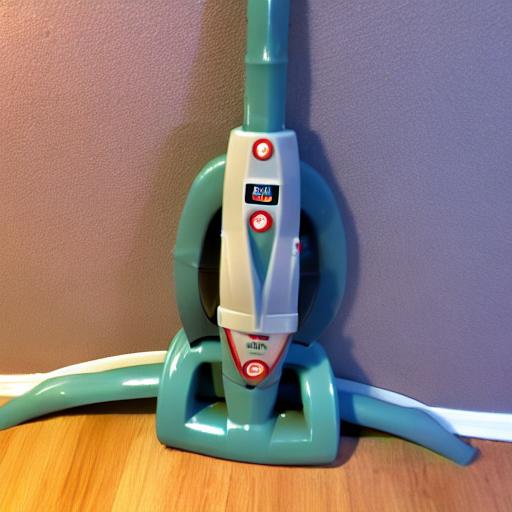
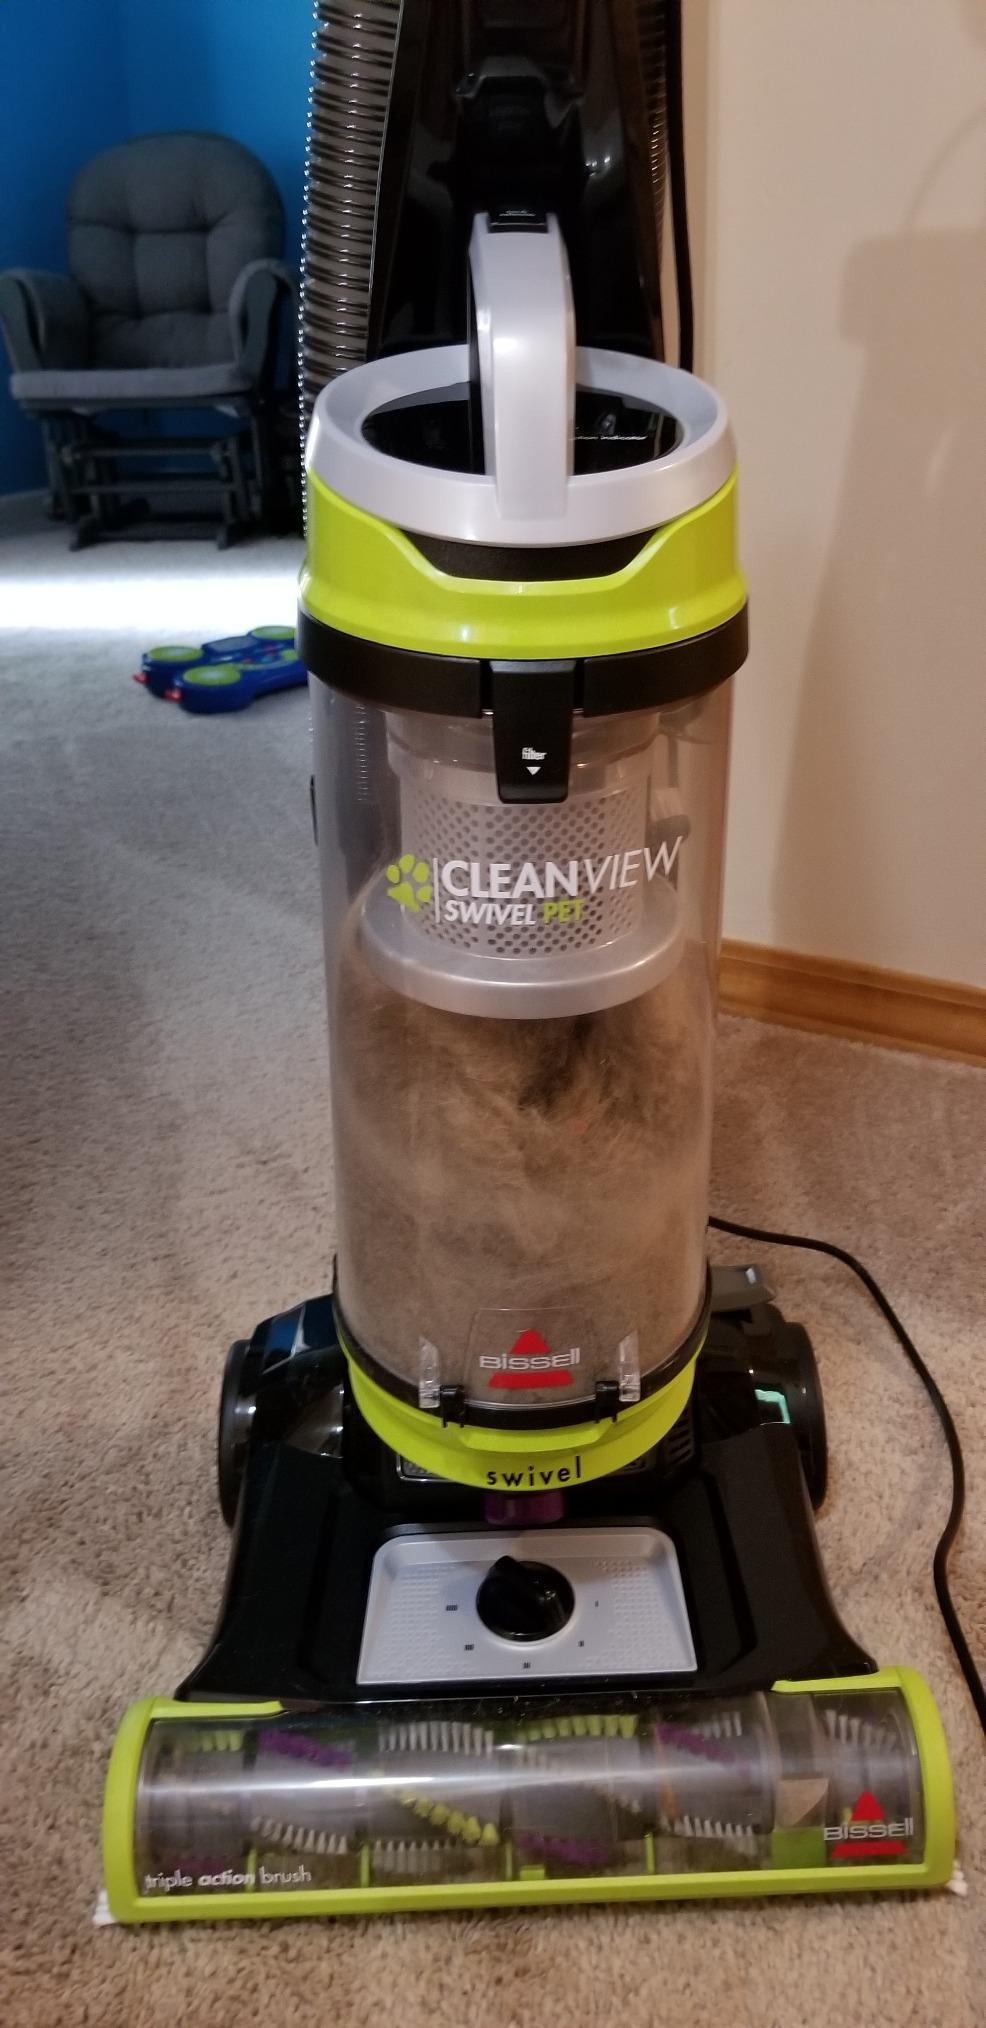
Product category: items_vacuum
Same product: no